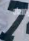
Number: 7